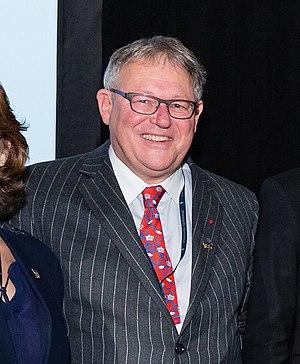
Jacques Chagnon, né le 28 août 1952 à Montréal, est un homme politique québécois. Il est député de Westmount—Saint-Louis à l'Assemblée nationale du Québec, dont il est également le président de 2011 jusqu'en 2018.